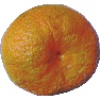
Label: mandarine